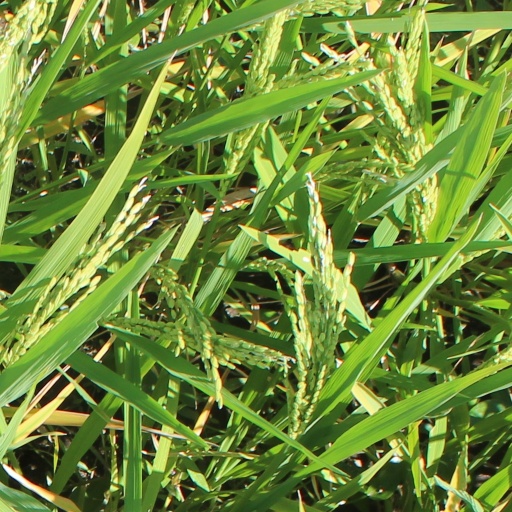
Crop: rice